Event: Nepal Earthquake
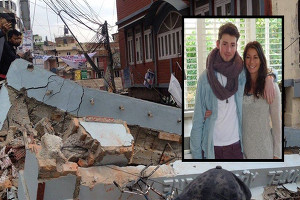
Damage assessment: damage